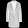
Label: Coat